The Judge Dredd Roleplaying Game

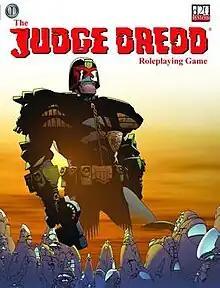
Cover of 2002 Rulebook

The Judge Dredd Roleplaying Game is a science fiction role-playing game published by Mongoose Publishing in 2002 and 2009. It is based on "Judge Dredd" from "2000 AD" comic.